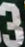
Number: 3